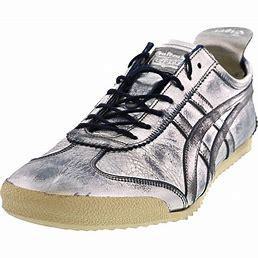
Brand: Onitsuka
Model: Tiger Onitsuka Tiger Mexico 66